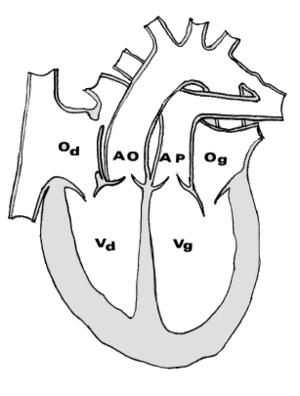
La manœuvre de Rashkind ou atrioseptotomie de Rashkind est un geste de cardiologie interventionnelle pratiqué le plus tôt possible après la naissance chez les nouveau-nés présentant une transposition des gros vaisseaux. Cette manœuvre vise à créer artificiellement une large communication entre l'oreillette droite et l'oreillette gauche.
La transposition des gros vaisseaux ou discordance ventriculo-artérielle dans la nomenclature actuelle est la malformation cardiaque congénitale cyanogène la plus fréquente chez le nouveau-né. Elle est caractérisée par une malposition des vaisseaux de la base du cœur telle que, à l’inverse du cœur normal, l'aorte est issue du ventricule droit et l'artère pulmonaire du ventricule gauche.